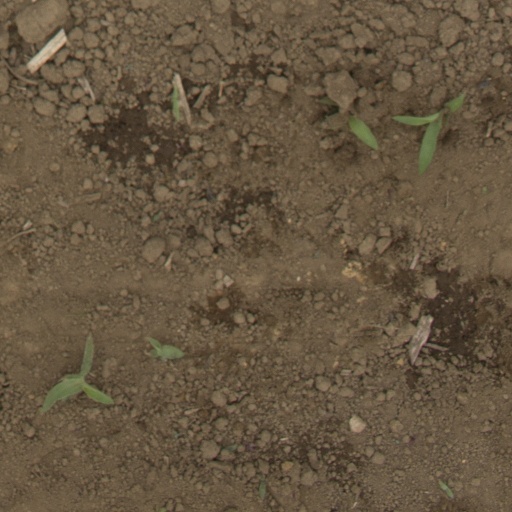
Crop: Jerusalem artichoke